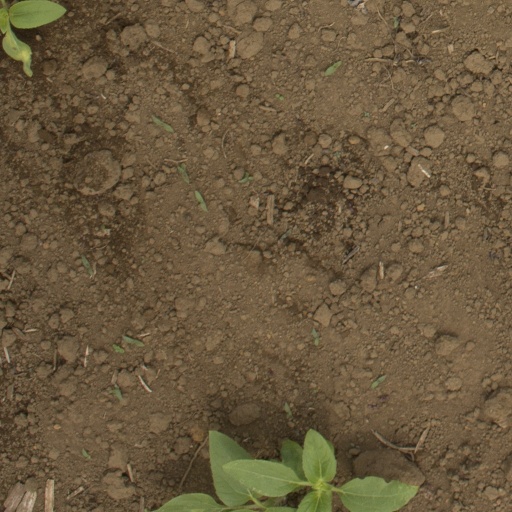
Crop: Jerusalem artichoke